Revolutionary Mexicanist Action

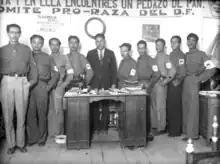
Mexico City Pro-Race Committee meeting in 1930

At the start of the 1920s, racism in Mexico and xenophobic sentiments begun to intensify. Organizations such as the "Pro-Race Committee" and the "Anti-Chinese and Anti-Jewish Nationalist League" were created in response to a large influx of immigrants to Mexico. This was a result of growing economic concerns among the Mexican working and middle class. As Chinese-Mexicans, and Jews to a lesser extent, had come to constitute a considerable portion of the merchant class, many protests and boycotts against Chinese businesses were held. Mexican labor unions had put political pressure to restrict Chinese and Jewish immigration to Mexico.